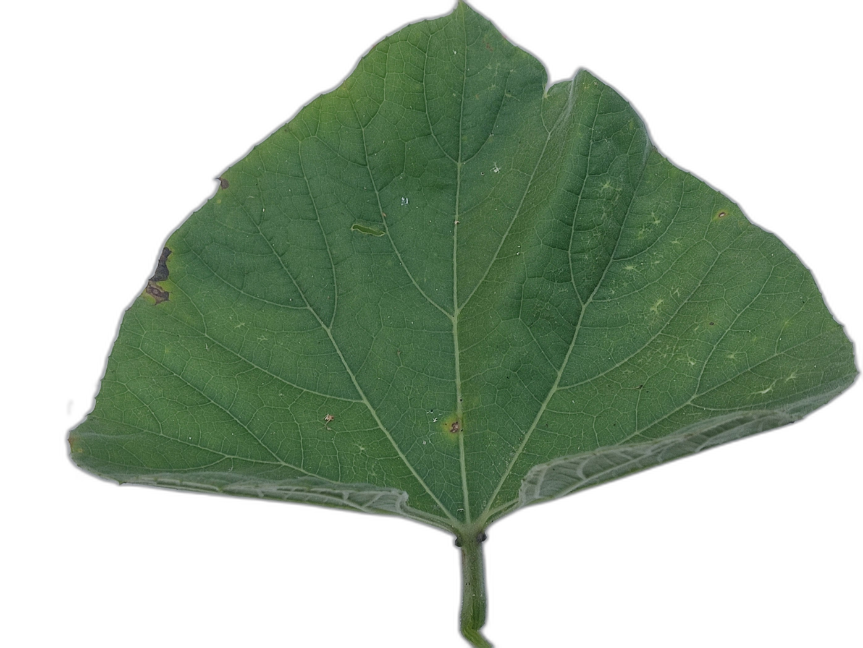
Crop: Bottle Gourd
Label: Early_Alternaria_Leaf_Blight